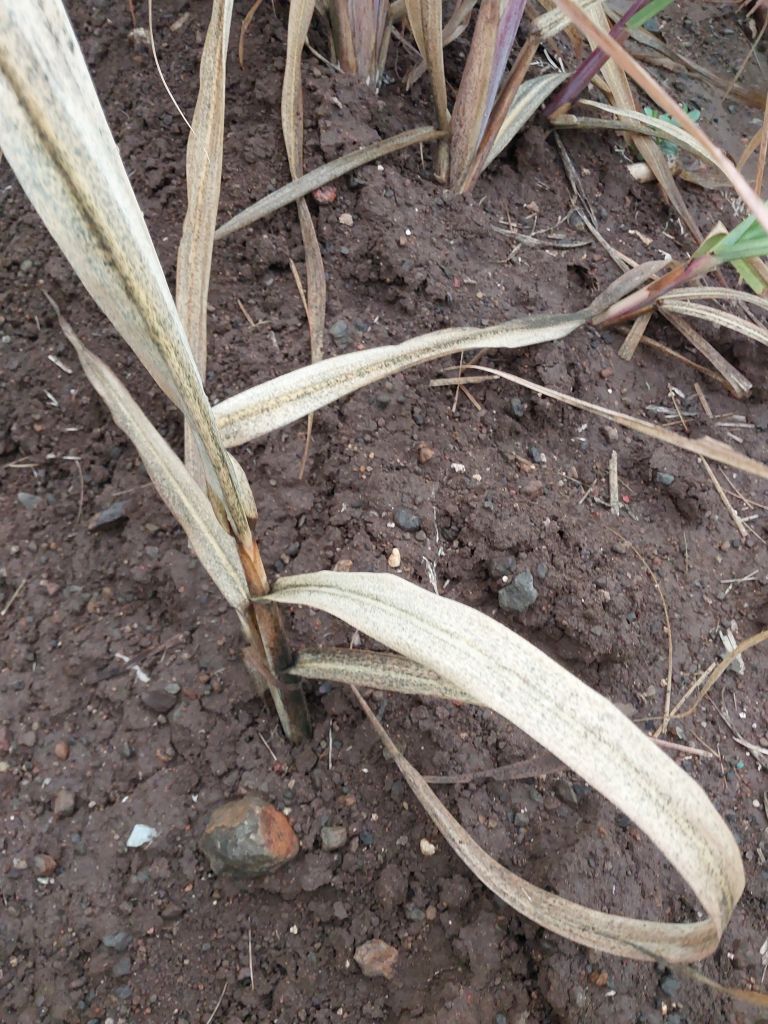
Label: Sett Rot